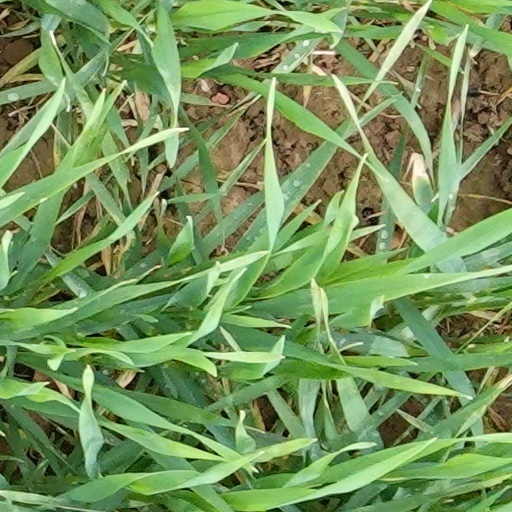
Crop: wheat